Sam Keeley

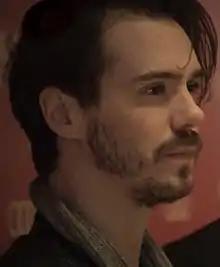
Keeley at the 2018 Dublin International Film Festival

Samuel Keeley is an Irish actor from County Offaly. His first major acting break was in the role of Philip in the RTÉ's television series "Raw". He later appeared in the films "Burnt", "", "The Siege of Jadotville", "In the Heart of the Sea" and "The Cured". He was also part of the main cast of "68 Whiskey."